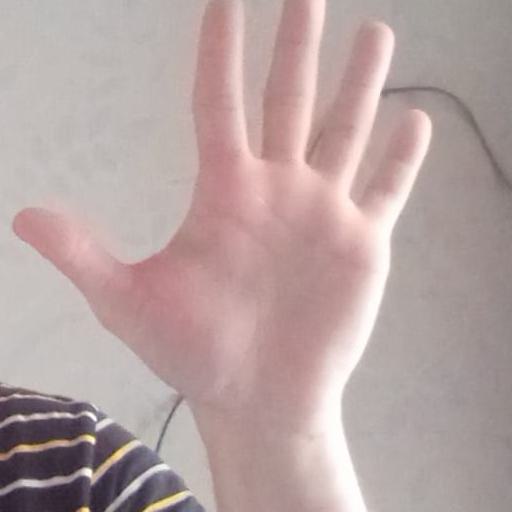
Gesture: palm